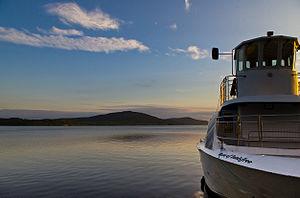
Lough Gill est un lac d'eau fraîche, principalement situé dans le comté de Sligo mais partiellement dans celui de Leitrim, en Irlande. Le lac est mentionné dans la poésie de William Butler Yeats.